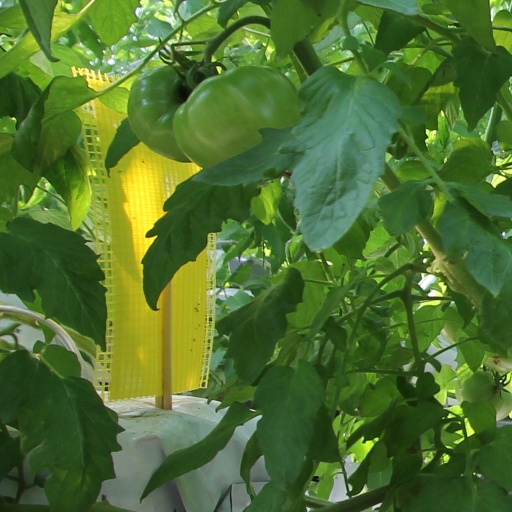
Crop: tomato